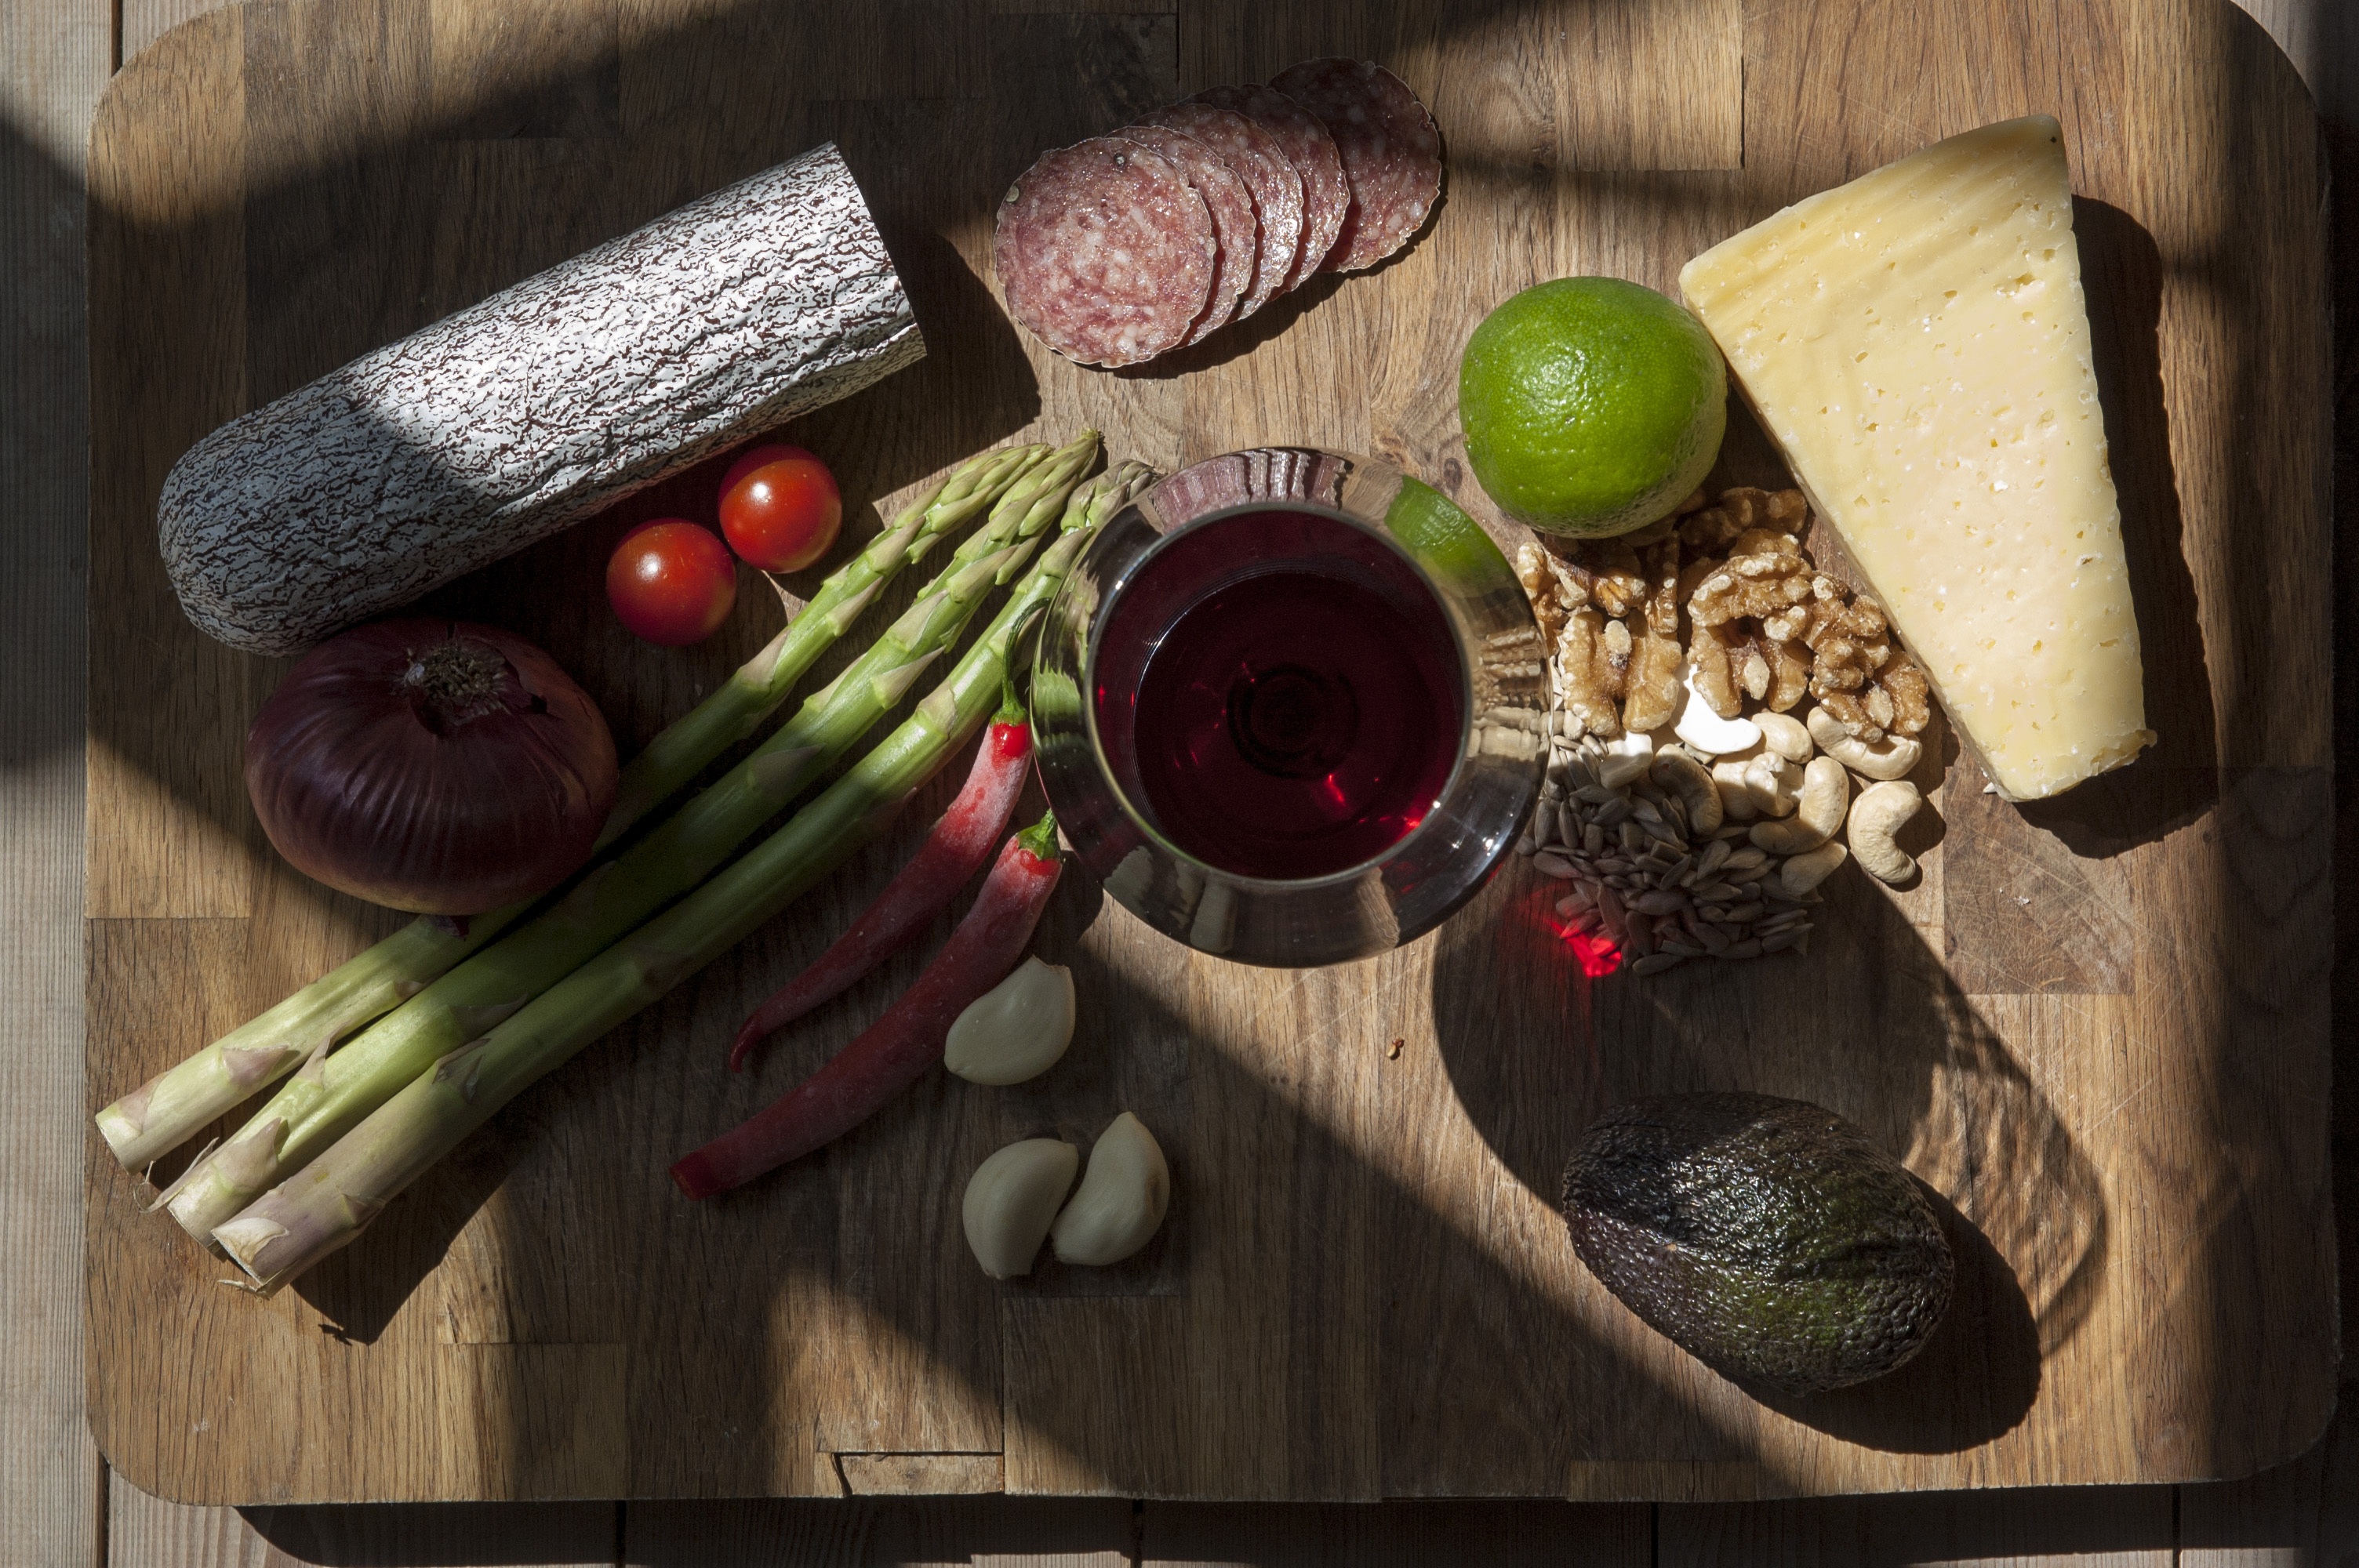
wood, wine, green, chili, garlic, color, still life, cheese, painting, sausage, art, asparagus